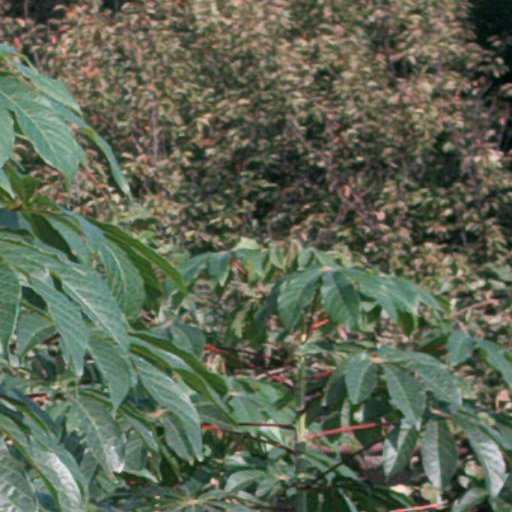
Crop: cassava